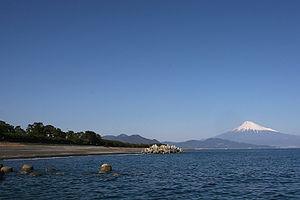
Miho no Matsubara est un lieu pittoresque situé dans la péninsule de Miho dans l'arrondissement Shimizu-ku de la ville de Shizuoka au Japon. Son littoral de sept kilomètres de long est bordée de pins. C'est l'emplacement de la légende sur laquelle est fondé le drame nô Hagoromo. Tous les deuxièmes samedis et dimanches d'octobre, la ville de Shizuoka organise un « festival Hagoromo » et une représentation du drame nô est donnée près du pin de la légende.